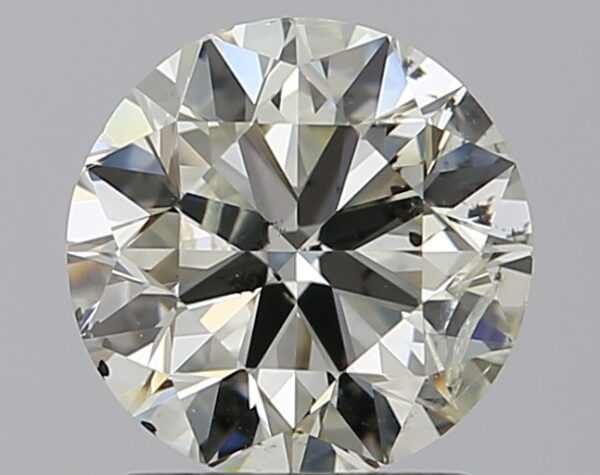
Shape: round
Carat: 1.5
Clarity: SI2
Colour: K
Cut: EX
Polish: EX
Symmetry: EX
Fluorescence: N
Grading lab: IGI
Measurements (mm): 7.27 x 7.21 x 4.52